Gordon–Van Tine Company Historic District

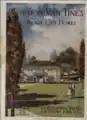
Cover of the 1916 Gordon-Van Tine Ready-Cut Homes catalog

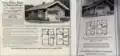
Side-by-side images of a kit model offered in the Gordon-Van Tine 1921 catalog, and an advertisement by Goodfellow Lumber Company, showing the same model

The Gordon-Van Tine company advertised that one of their major lumberyards was in St. Louis, Missouri. According to articles in old Lumberman journals and newsletters, that lumber yard did not use the Gordon-Van Tine moniker, but rather operated, first, under the name Funck Lumber. A 1915 issue of Mississippi Valley Lumberman newsletter references the use of the Funk (sic) Lumber yard by Gordon-Van Tine, and the January 18, 1919 issue of The Southern Lumberman, discussing the retirement of George W. Funck, discusses the ownership of the Funck Lumberyard by Davenport's U.N. Roberts lumber company (parent company to Gordon-Van Tine). Gordon-Van Tine offered its first "Ready-Cut" catalog in 1916, and that year coincides with the year that the St. Louis "Funck Lumber Company" re-tooled their business to add a wood-working plant for the manufacture of "ready cut" houses, as mentioned in the March 13, 1916 Iron Age lumberman journal. According to the above-referenced 1919 newsletter article about the retirement of president George W. Funck, that lumber yard was re-named Goodfellow Lumber, upon Funck's retirement. The Funck / Goodfellow Lumberyard was located near the corner of Goodfellow and Natural Bridge Roads, at 5700 Natural Bridge Road, in the city of St. Louis, in what is now the 63120 zip code. St. Louis City directories and St. Louis newspapers of the era, include advertisements for the company, giving this location. The addition of the "ready-cut" manufacturing section of the lumberyard was a boon for business at Funck Lumberyard, which saw its business revenues triple in 1918 and 1919, according to a January 1920 Southern Lumberman journal article that mentions the change of the company's name to Goodfellow Lumber.